Ebro

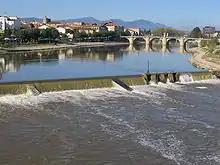
The Ebro in Miranda de Ebro.

In antiquity, the Ebro was used as the dividing line between Roman (north) and Carthaginian (south) expansions after the First Punic War (264–241 BC). When the Roman Republic, fearful of Hannibal's growing influence in the Iberian Peninsula, made the city of Saguntum (considerably south of the Ebro) a protectorate of Rome, Hannibal viewed the treaty violation as an aggressive action by Rome and used the event as the catalyst to the Second Punic War.